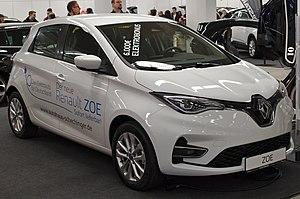
La Renault Zoe est une voiture électrique de type polyvalente du constructeur automobile français Renault, fabriquée depuis 2012 dans l'usine Renault de Flins en Île-de-France.